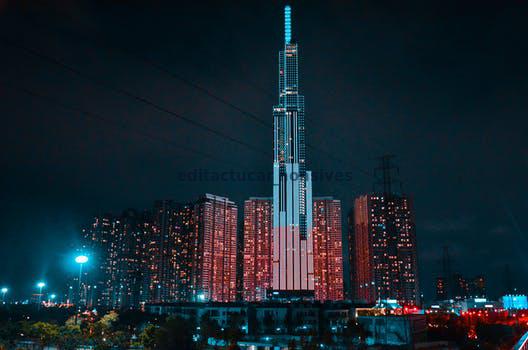
Label: Watermark